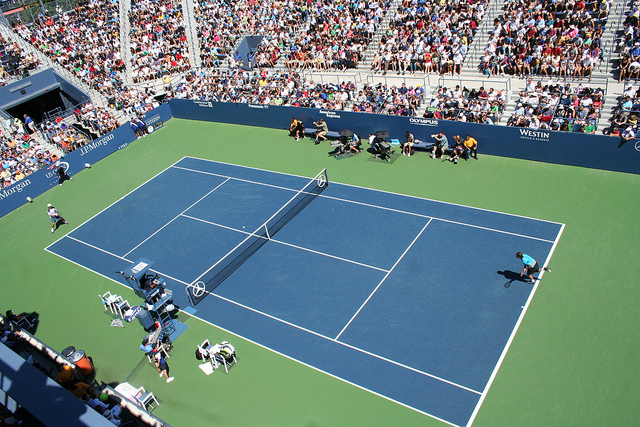
hai nam vận động viên tennis đang thi đấu ở trên sân